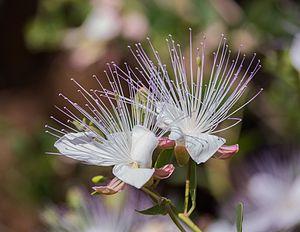
Le câprier commun ou câprier épineux, est une espèce d'arbrisseau méditerranéen de la famille des Capparaceae.